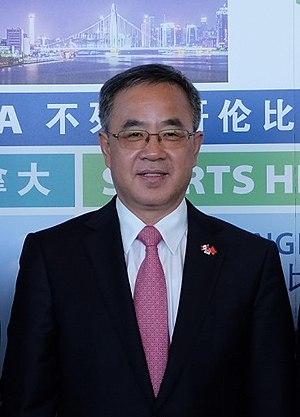
Hu Chunhua, né en avril 1963 dans le xian autonome tujia de Wufeng, est un homme politique chinois. Il est membre du bureau politique du Parti communiste chinois depuis 2012.
Le vice-Premier ministre du Conseil des affaires de l'État de la république populaire de Chine est un membre important du gouvernement chinois dont l'objectif est d'assister le Premier ministre. En règle générale, le titre est porté par plusieurs personnes à la fois qui supervisent chacune plusieurs domaines de l'administration. Le premier vice-Premier ministre assure l'intérim en cas d'incapacité du Premier ministre.